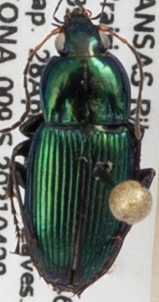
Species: Poecilus chalcites
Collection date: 2021-04-28
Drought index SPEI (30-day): -0.132
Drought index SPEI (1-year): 0.272
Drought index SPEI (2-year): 1.69